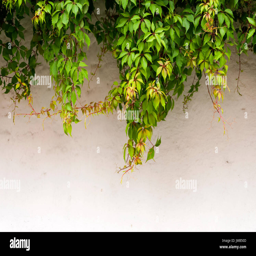
the green ivy on a stone wall , a beautiful background .